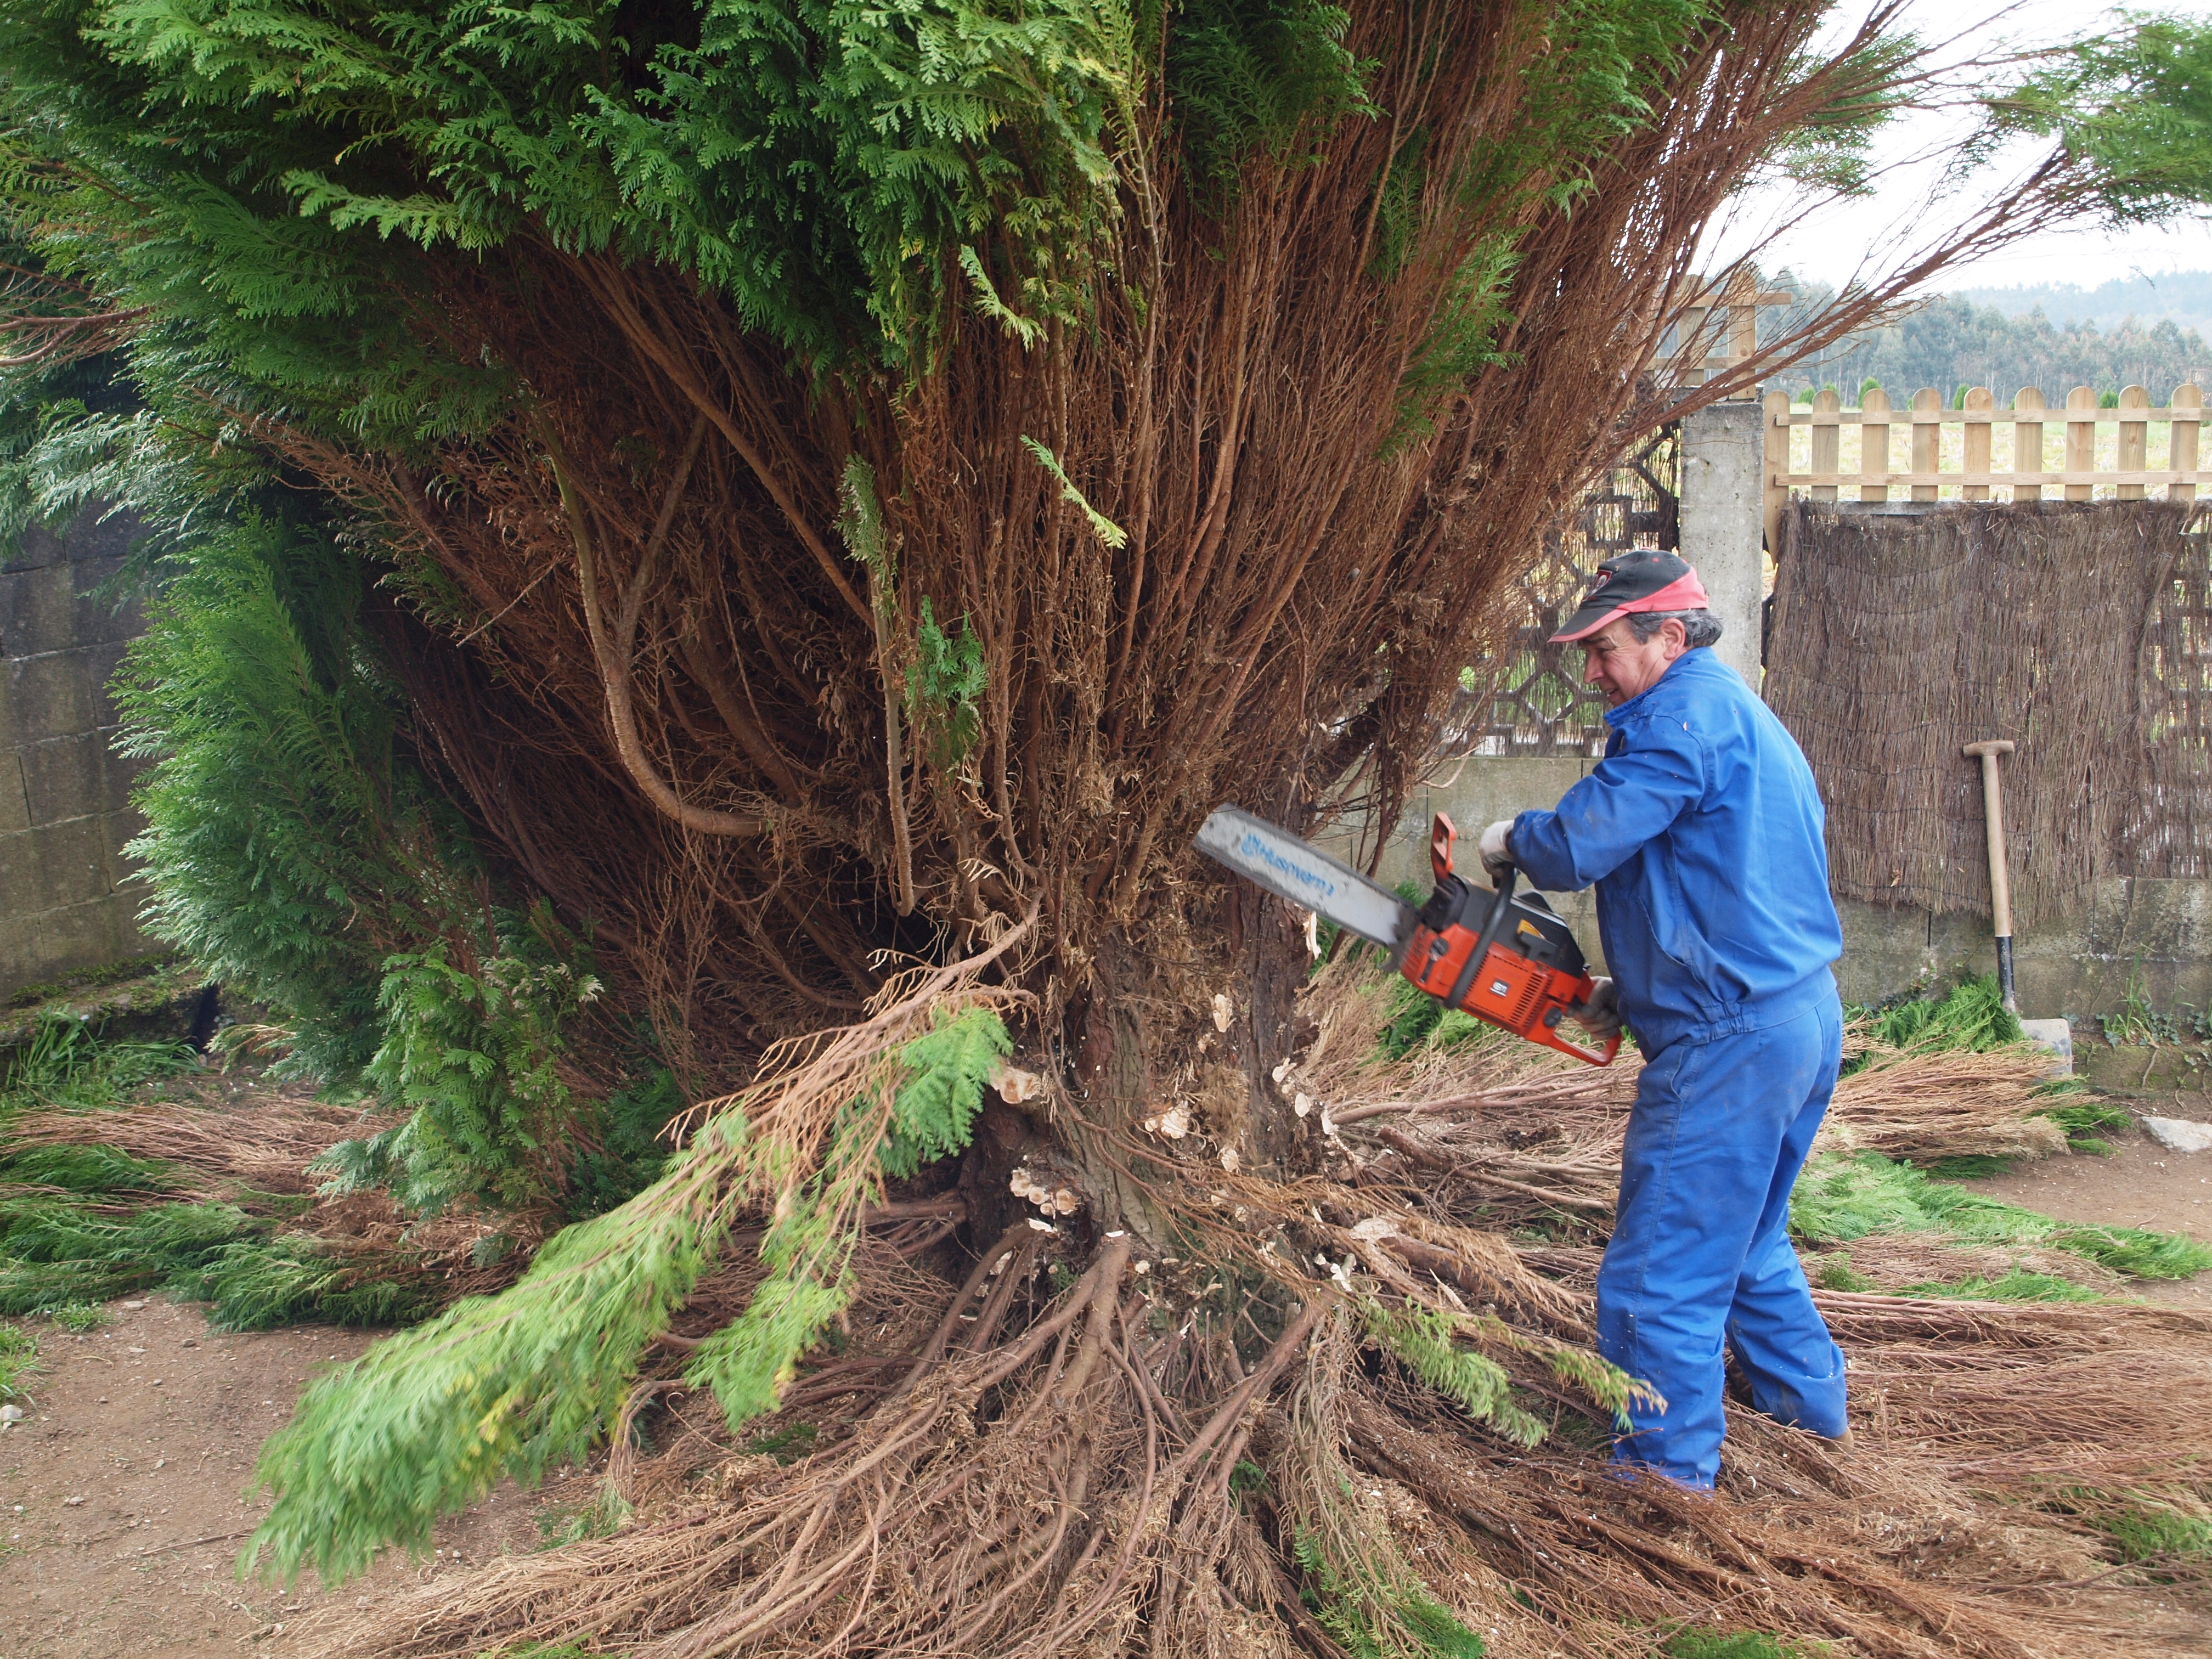
tree, plant, soil, agriculture, shrub, ggl1, varios, some, woody plant, geological phenomenon